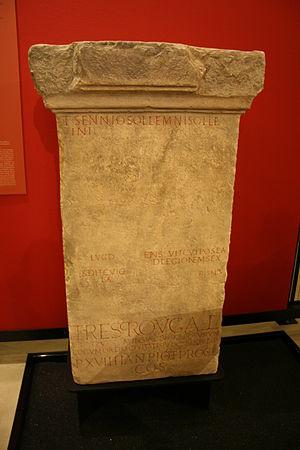
Copie du marbre de Thorigny au musée de Vieux la Romaine, Calvados. Español: Copia de un fragmento del mármol de Thorigny, depositada en el Museo de la Antigüedad omana de Calvados (Francia), correspondiente con la inscripción CIL XIII 3162 = AE 1949, 136 y 137 = Ae 1949, 234 = Ae 1959, 95 = AE 2005, 59 = AE 2006, 832: T(ito) Sennio Sollemni Sollem/nini fil(io) IIvir(o) sine sorte quater aug(uri) / [o]mnib(us) honorib(us) mun[eribus]que i[n] / [3 functo 3 flamen] m[unera]r[i]us(?) in / [s]ua c[i]vitate eodemq(ue) tem[po]re sacerdo[s] / R[om]ae [et Aug(ustorum?) fuit(?)] et [o]mne genus spec/taculorum e[did]it [fu]erunt gladia[to]/r[um c]ertam(ina) n(umero) XXXII ex quibus per quad/riduum [n(umero)] V[III] s[i]n[e] missione edideru[nt] / [bal]neum quod [pop]u[lar]ibus coloniae s[uae] / pr[ofutu]rum S[ollemninus inferio]ribus(?) / funda[me]ntis inst[i]tut[is pae]ne [reli]querat / consumm(avit) d[e]s[tin(avitque) d]edere fructum unde / in perpetuum instauraretur is Sollemnis / amicus Tib(eri) Claud(i) Paulini leg(ati) Aug(usti) pro / pr(aetore) pro/vinc(iae) Lugd(unensis) et cliens fuit cui postea / [l]eg(ato) Aug(usti) p(ro) p(raetore) in Brit(annia) ad legionem sext[am] / adsedit ]uique ei salarium militiae / in auro aliaque munera longe pluris missi[t] / fuit cliens probatissimus Aedini Iuliani / leg(ati) Aug(usti) prov(inciae) Lugd(unensis) qui postea praef(ectus) praet(orio) / fuit sicut epistula quae ad latus scripta es[t] / declaratur adsedit etiam in provincia Num[id(ia)] / Lambense M(arco) Valerio Floro trib(uno) mil(itum) leg(ionis) III Aug(ustae) / iudici arcae ferrar(iarum) / tres prov(inciae) Gall(iae) / primo umquam in sua civitate posuerunt / locum ordo civitatis Viducass(ium) libera(e) dedit / p(osita) XVII K(alendas) Ian(uarias) Pio et Proculo co(n)s(ulibus) // [E]xemplum epistulae Cl(audi) / [Pa]ulini leg(ati) Aug(usti) pr(o) pr(aetore) prov(inciae) / [B]ritanniae ad Sennium Sollem/nem a Tampio / licet plura merenti tibi h[aec] / a me pauca tamen quonia[m] / honoris causa offeruntu[r] / velim accipias libente[r] / chlamidem Canusinam / dalmaticam Laodiciam fibulam / auream cum gemmis rachanas / duas tossiam Brit(annicam) pellem vituli / marini semestris autem epistulam / ubi prope diem vacare coeperi[t] / mittam cuius militiae salari(u)m / [i]d est HS XXV(milia) n(ummum) in auro suscip[e] / [d]is faventibus et maiestate sanct[a] / Imp(eratoris) deinceps pro meritis / adfectionis magis digna / consecuturus concordit(er) // Exemplum epistulae Aedin[i] / Iuliani praefecti praet(orio) / ad Badium Comnianum pr[o]/cur(atorem) et vice praesidis agen[t(em)] / Aedinius Iulianus Badio / Comniano sal(utem) in provincia / Lugdune(n)s{s}(i) quinque fascal(is) / cum agerem plerosq(ue) bonos / viros perspexi inter quos / Sollemnem istum oriundum / ex civitate Viduc(assium) sacerdote[m] / quem propter sectam gravitat[em] / et honestos mores amare coep[i] / his accedit quod cum Cl(audio) Paulin[o] / decessori meo in concilio / Galliarum instinctu quorund[am] / qui ab eo propter merita sua laes[i] / videbantur quasi ex consensu provin[c(iarum)] / accus{s}ationem instituere tem(p)tare[nt] / Sollemnis iste meus proposito eor[um] / restitit provocatione scilicet inter[po]/[s]ita quod patria eius cum inter ce[ter(os)] / legatum eum creasset nihil de ac/tione mandassent immo contra laud[as]/[se]nt qua ratione effectum est ut o[mnes] / [a]b accusatione desisterent que[m] / magis magisque amare et compro[bare] / coepi is certus honoris mei erg[a se] / ad videndum me in urbem venit [atq(ue)] / proficiscens petit ut eum tibi [com]/mendarem recte itaque feceris [si] / de[si]d[e]rio illius adnueris et r(eliqua)
Le musée archéologique de Vieux-la-Romaine est un musée archéologique situé sur le territoire de la commune de Vieux.
Le forum gallo-romain de Vieux-la-Romaine fait partie du site archéologique de l'antique Aregenua située à environ 11 km au sud de Caen.
Le marbre de Thorigny est le socle d'une statue en grès découverte à Vieux dans le département du Calvados. Les inscriptions gravées expliquent la carrière politique d'un haut personnage gallo-romain, Titus Sennius Sollemnis. Cette pierre découverte en 1580 est le principal document épigraphique de Normandie.